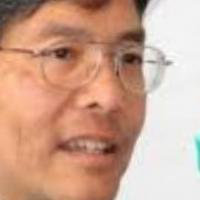
Age group: age 41-55